Songtham

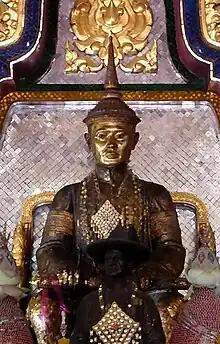
Statue of Songtham in the King Songtham Shrine of Wat Phra Phutthabat, Saraburi

Intharacha III was the King of Ayutthaya from 1610/11 to 1628 of the House of Sukhothai. His reign marked the prosperity of the Ayutthaya kingdom after it regained independence from Toungoo Dynasty, and saw the commencement of trade with foreign nations, especially the Dutch and the Japanese. Songtham filled his guards with foreign mercenaries, most notably the Japanese, Yamada Nagamasa.